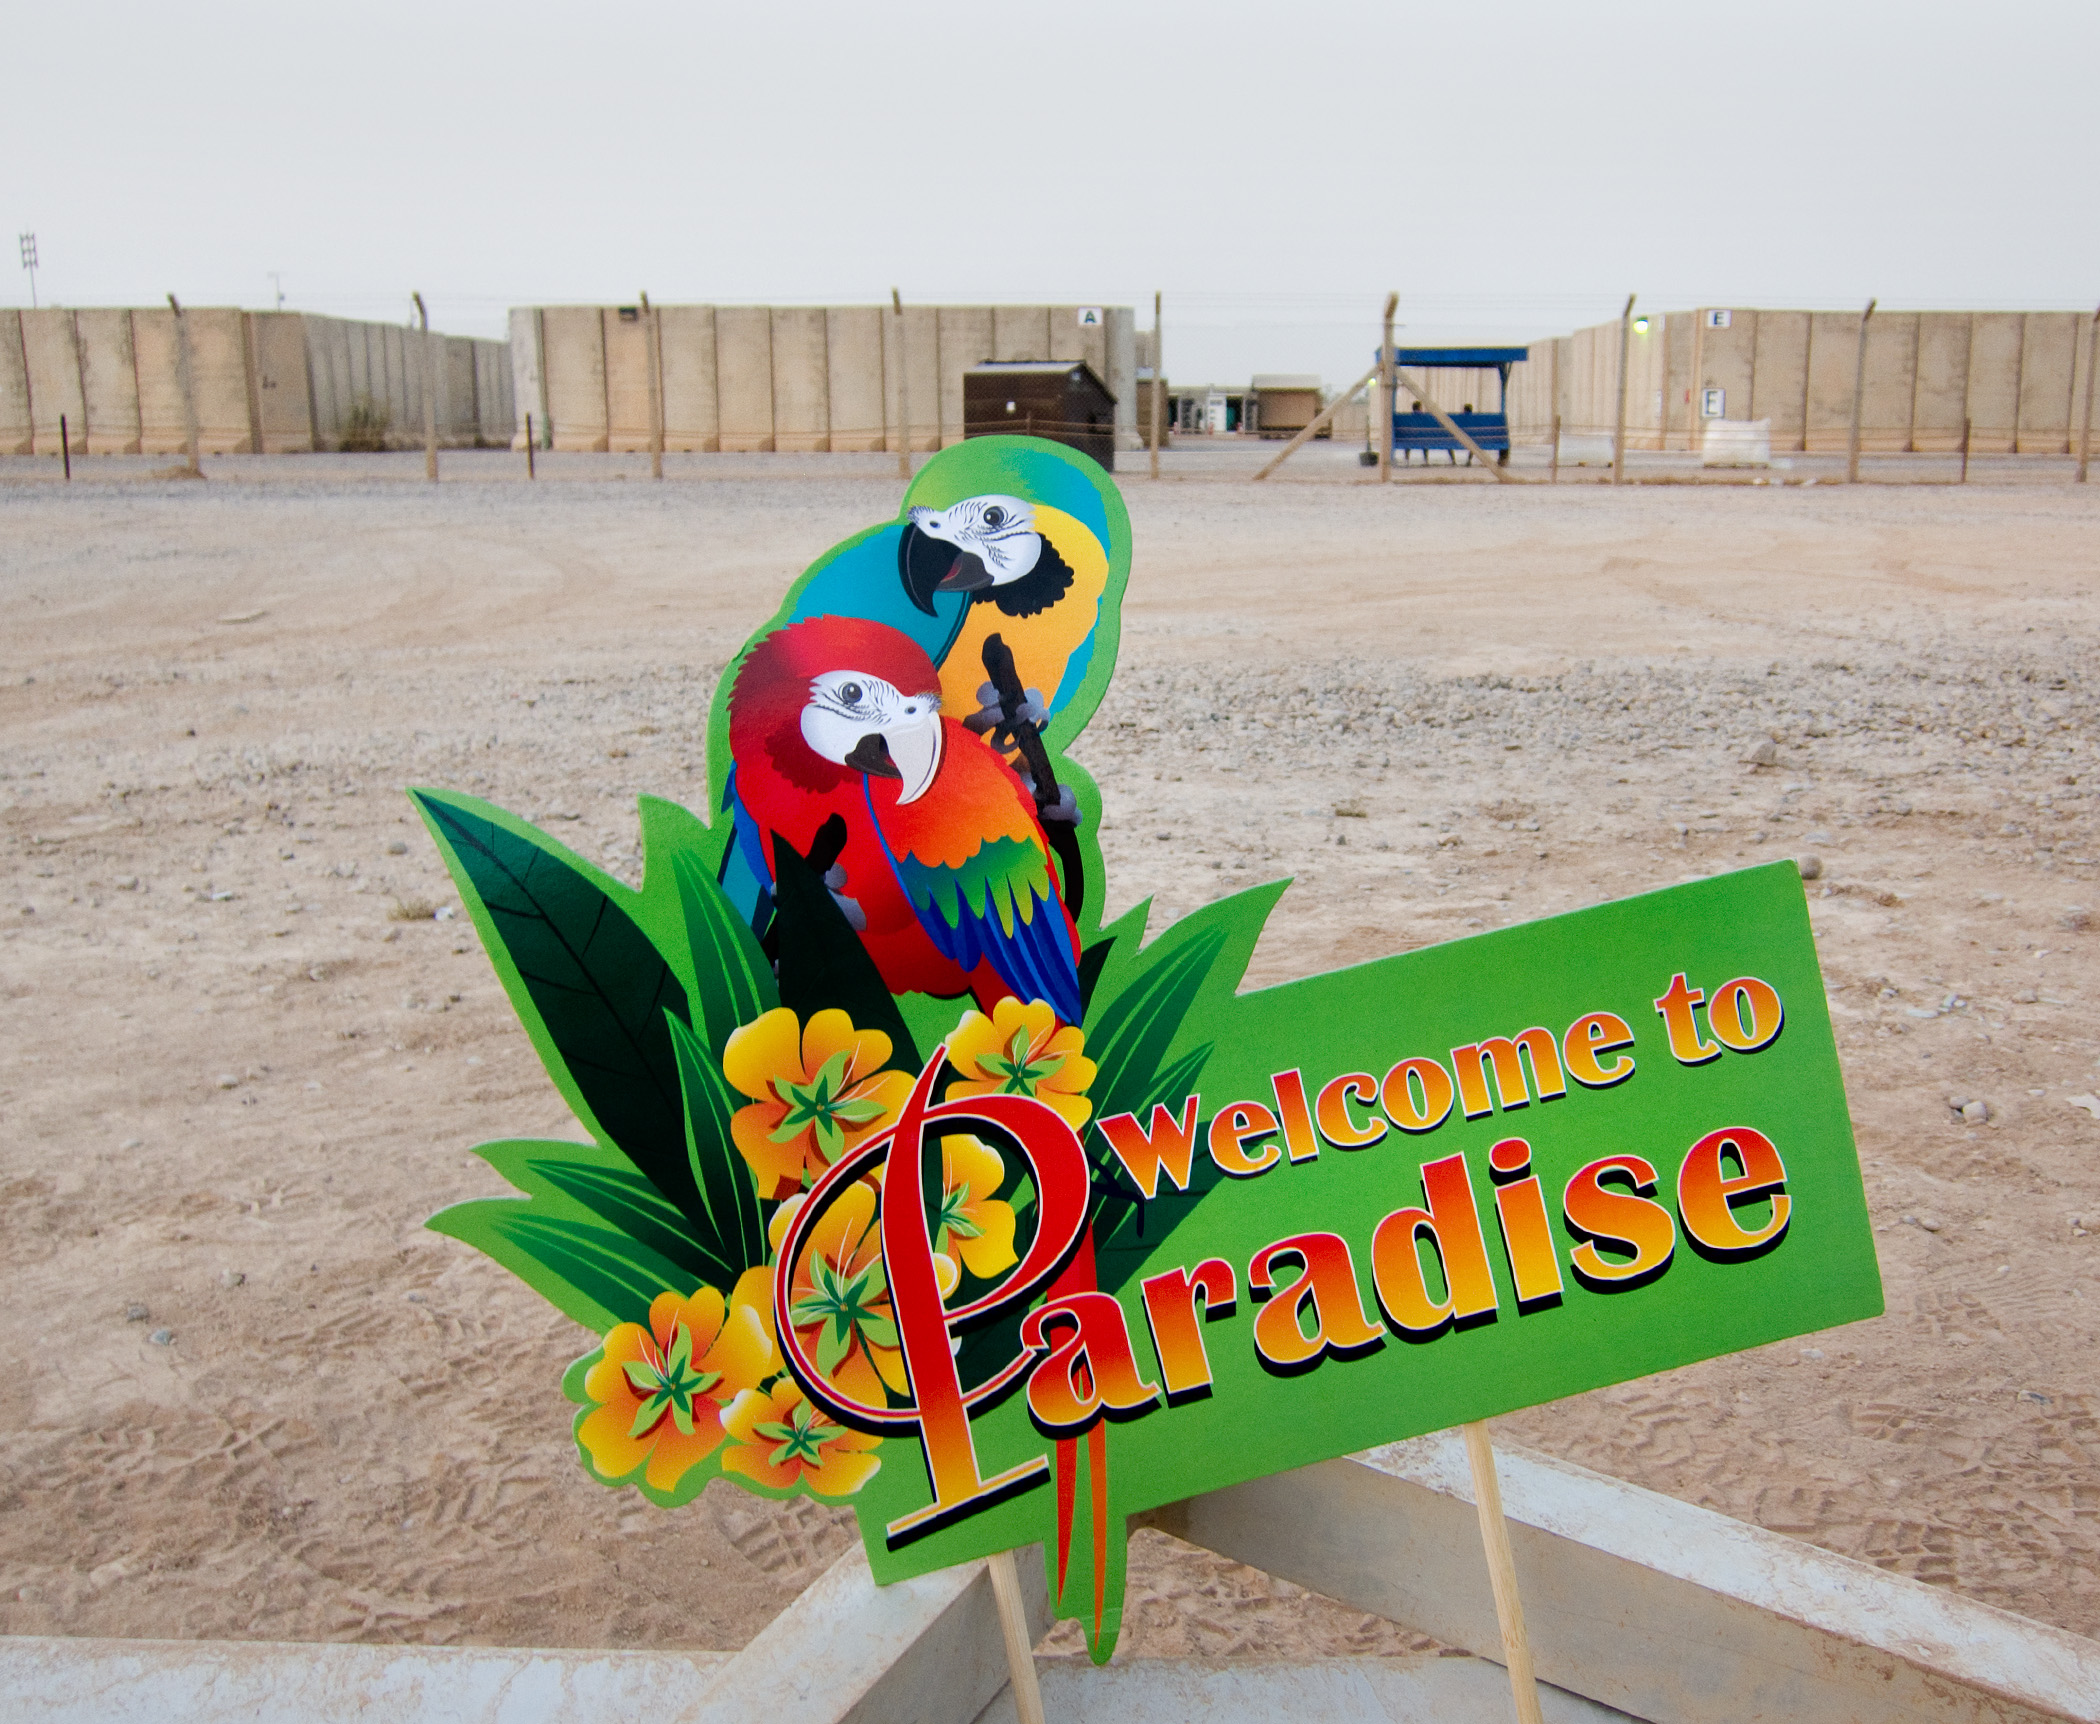
green, color, toy, art, iraq, jointbasebalad